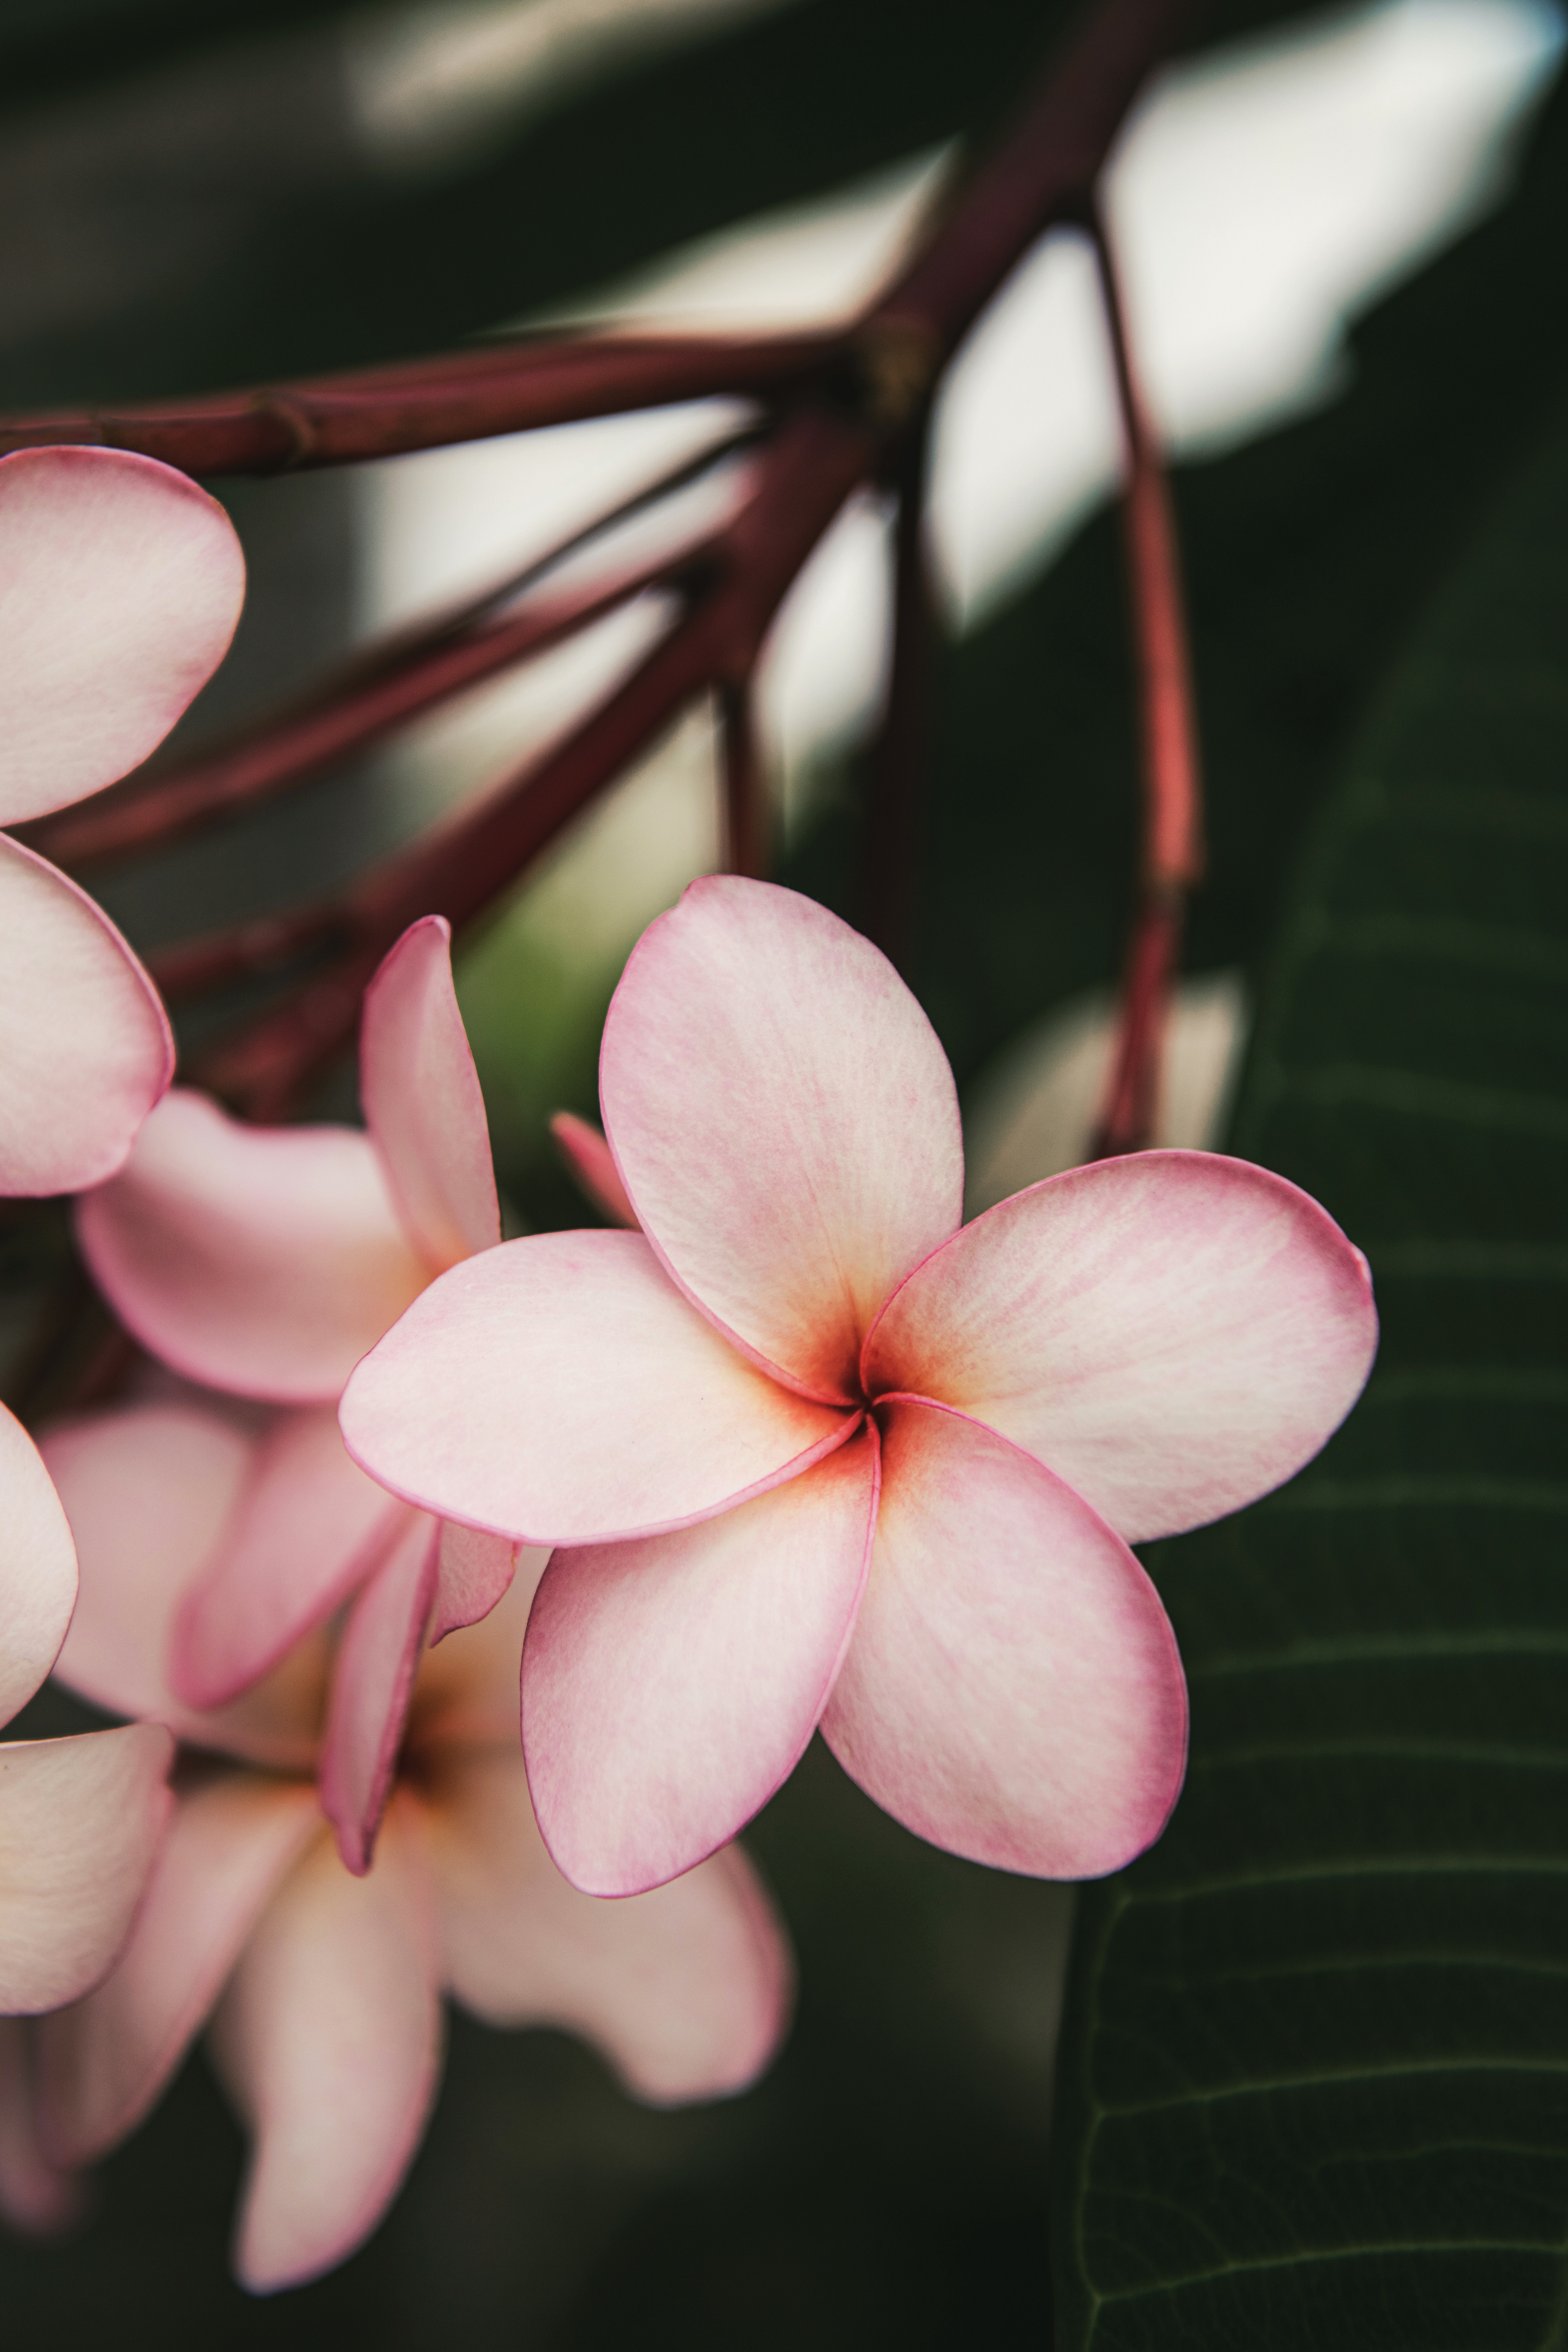
flower, plant, petal, terrestrial plant, frangipani, blossom, flowering plant, Pedicel, twig, herbaceous plant, macro photography, peach, plant stem, magenta, wildflower, wood sorrel family, impatiens